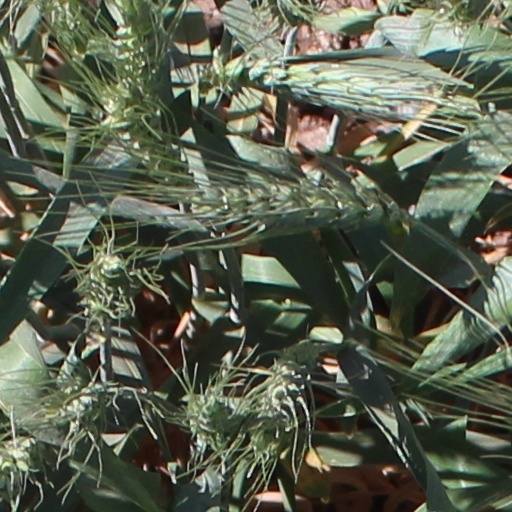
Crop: wheat